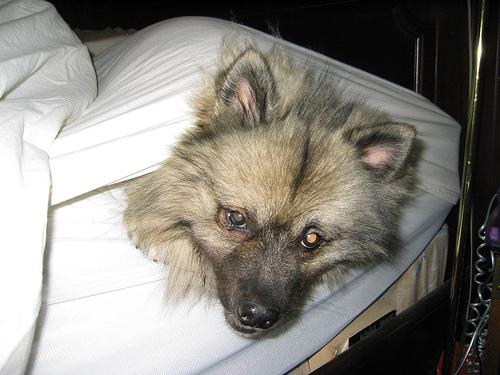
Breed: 223-n000092-keeshond